Varaha Lakshmi Narasimha temple, Simhachalam

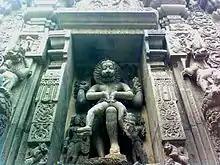
A man lion kills a demon by ripping his intestines.

Chandanotsava (sandalwood festival), also known as Chandan Yatra, is the most important festival celebrated in the temple. It is celebrated on the festival day of Akshaya Tritiya (April – May) in accordance to the temple's legend. On this day, the Sandalwood paste, commonly referred to as Chandanam, covering the moolavar throughout the year is removed. As a result, devotees can see the original form of the deity's idol for 12 hours once in the whole year.